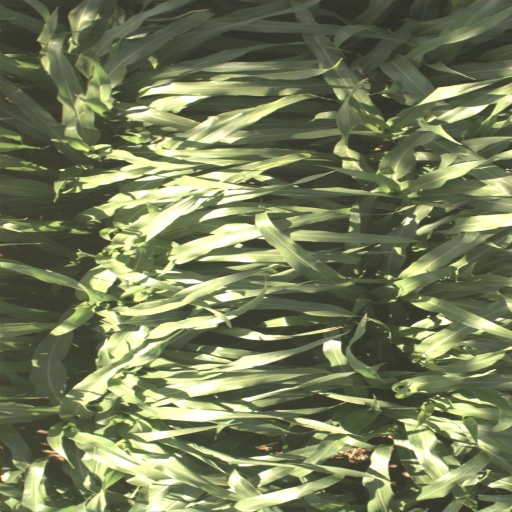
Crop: sorghum